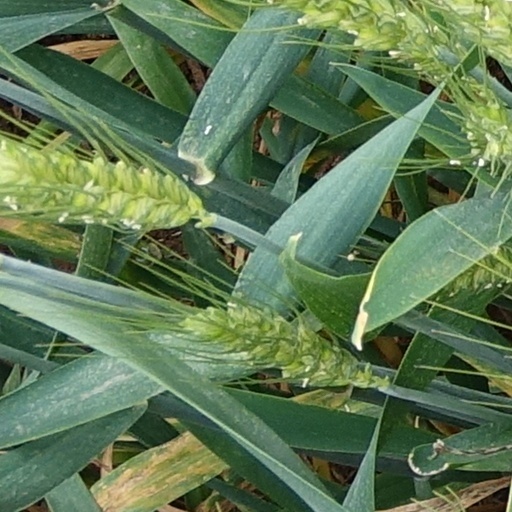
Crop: wheat